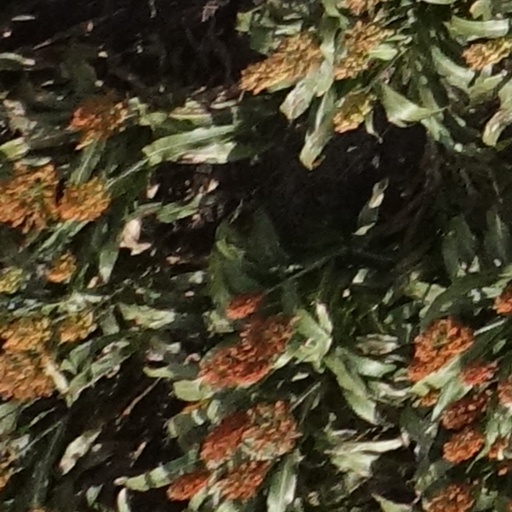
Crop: sorghum